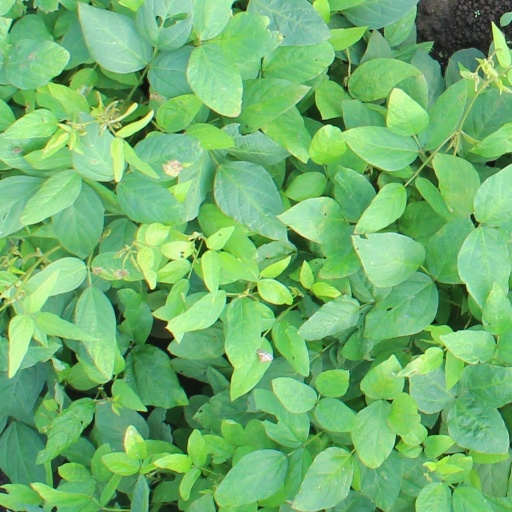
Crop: soybean